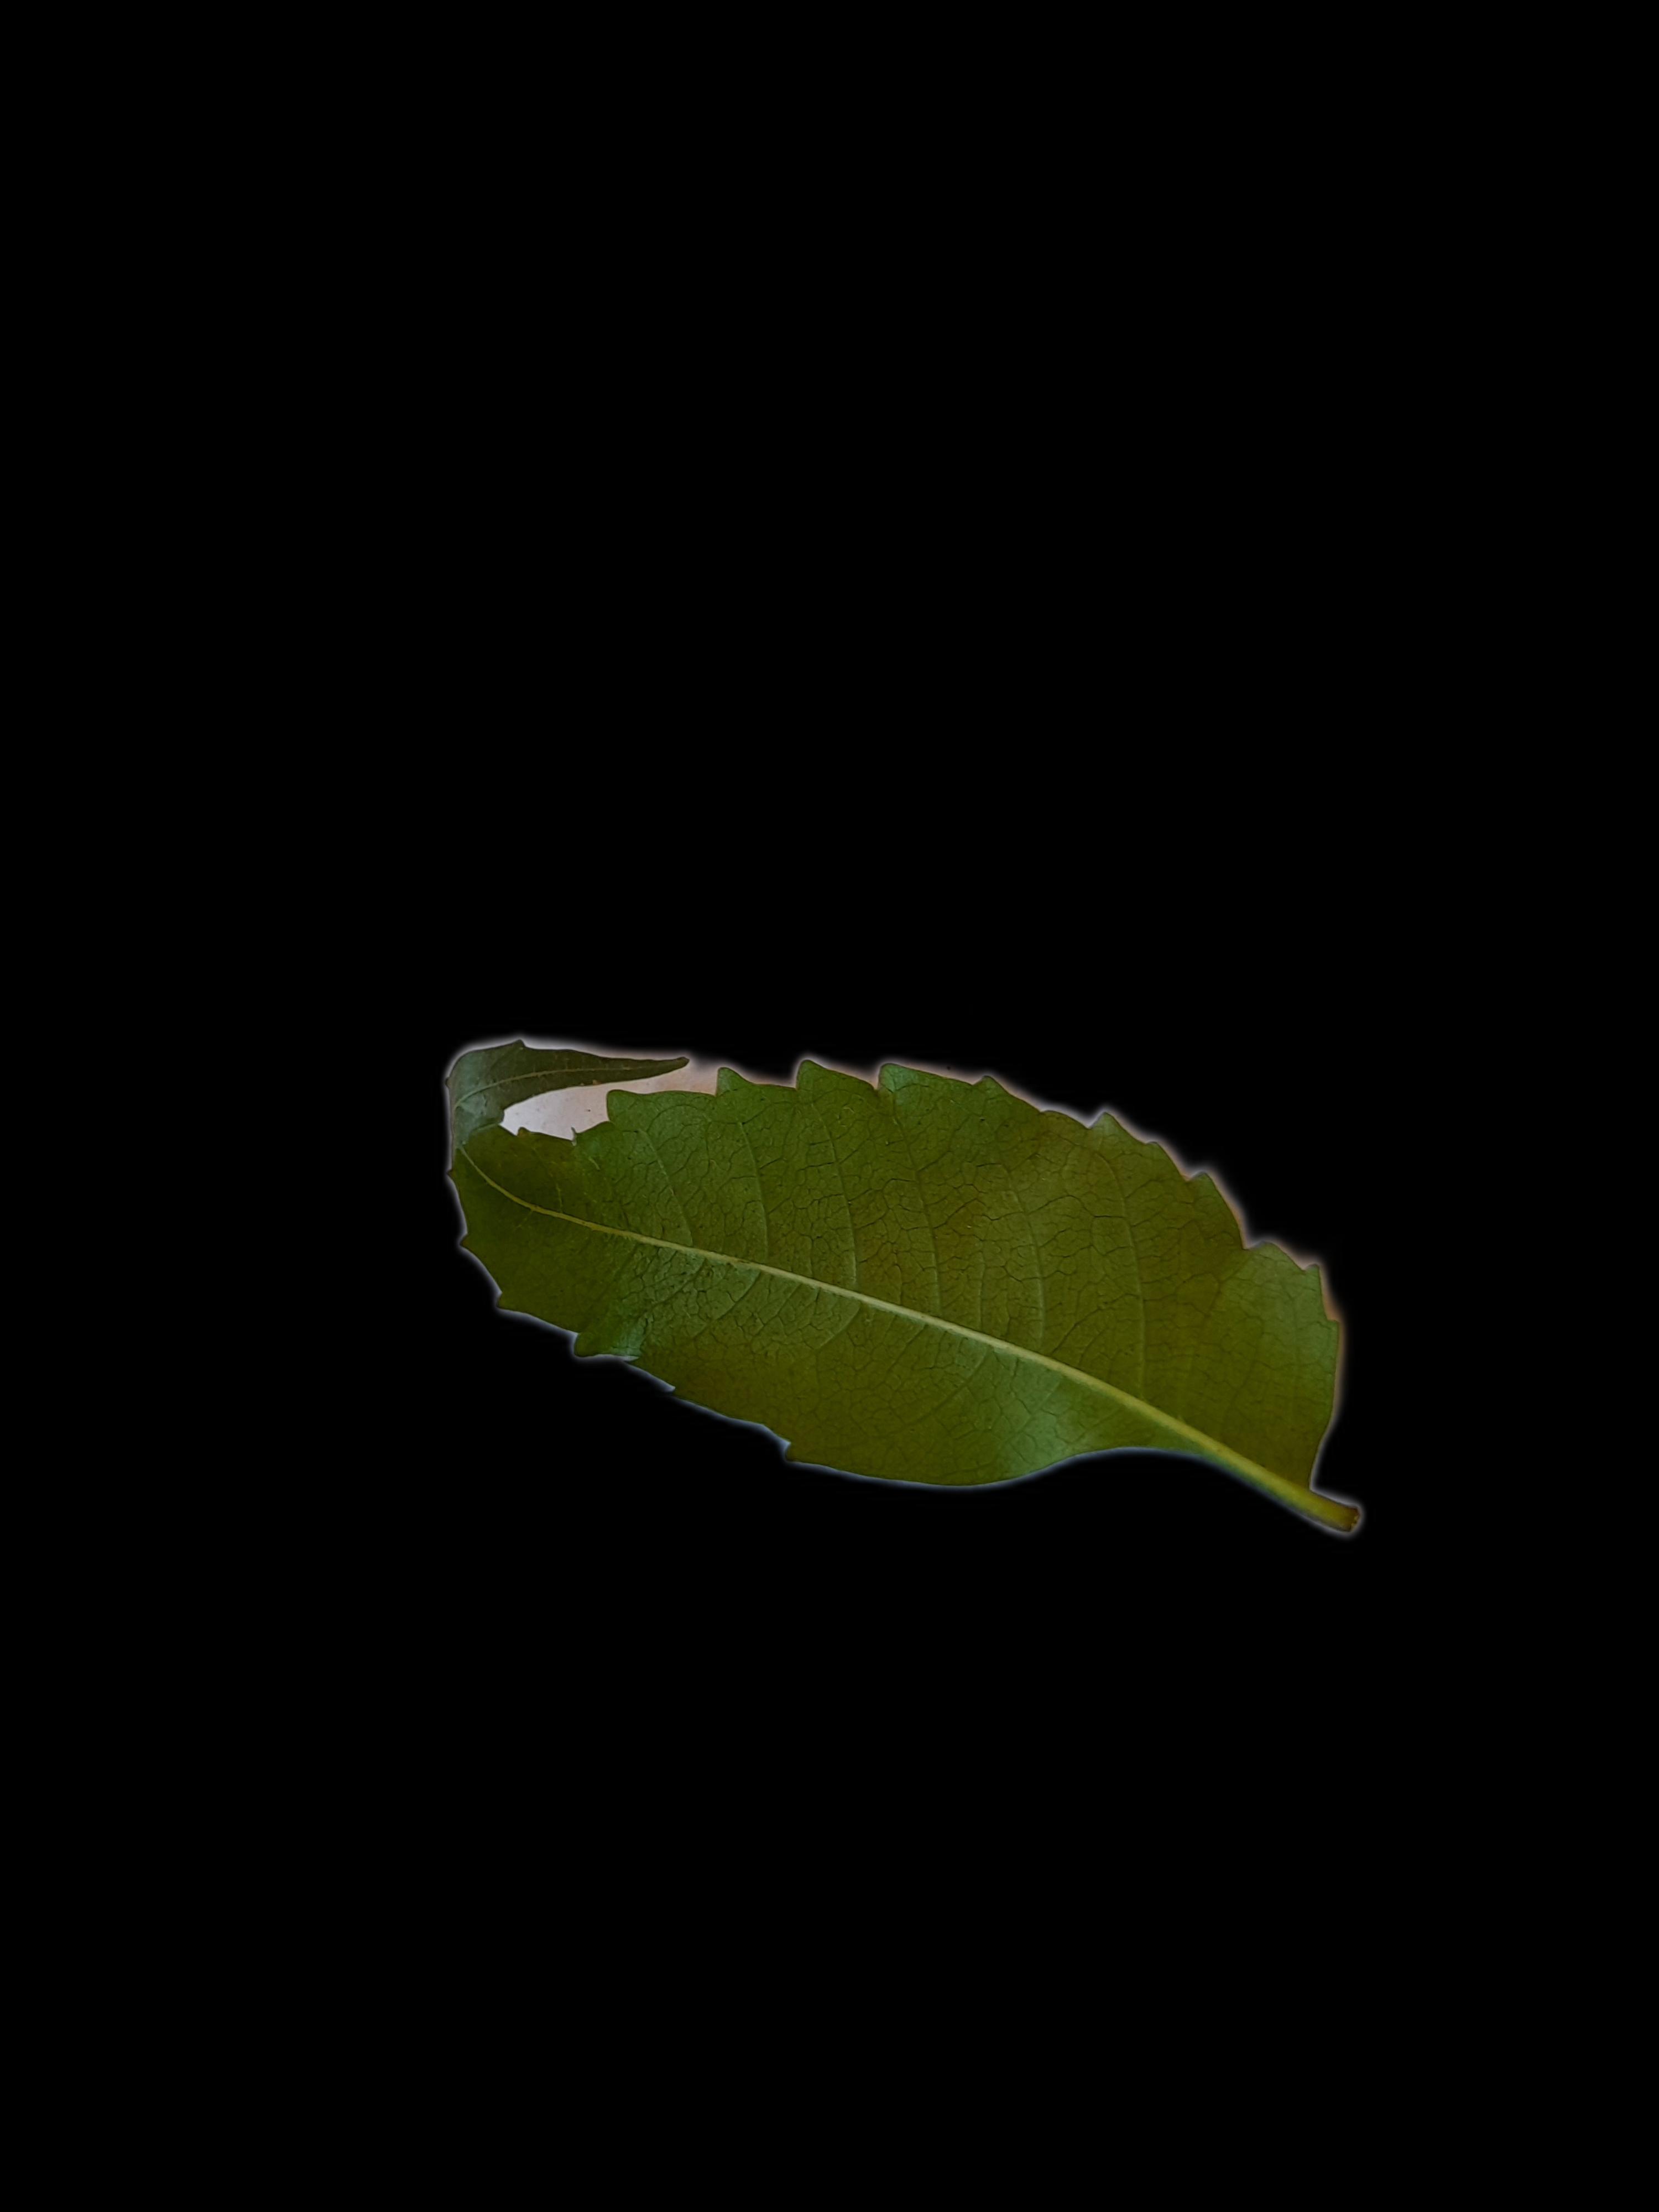
Plant: Neem